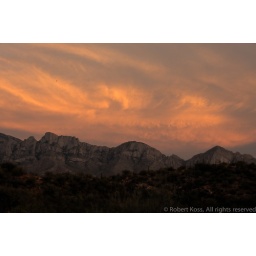
The clouds formed over the mountains just as the sun was setting. Spectacular!